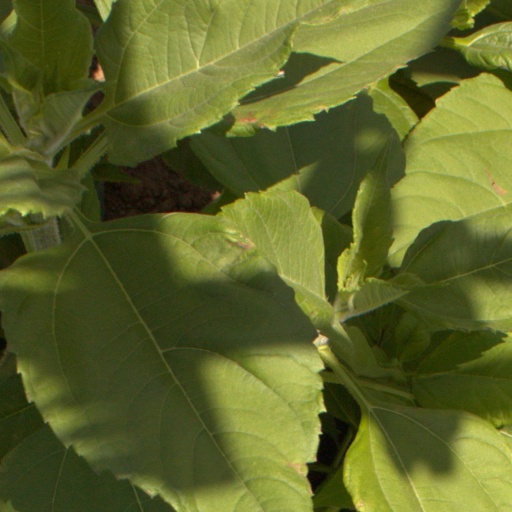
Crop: Jerusalem artichoke